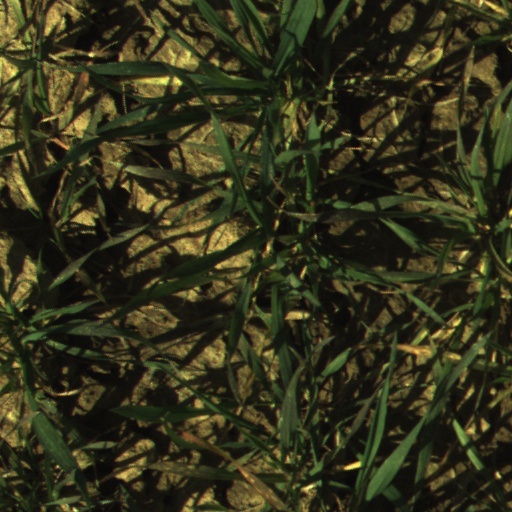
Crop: wheat